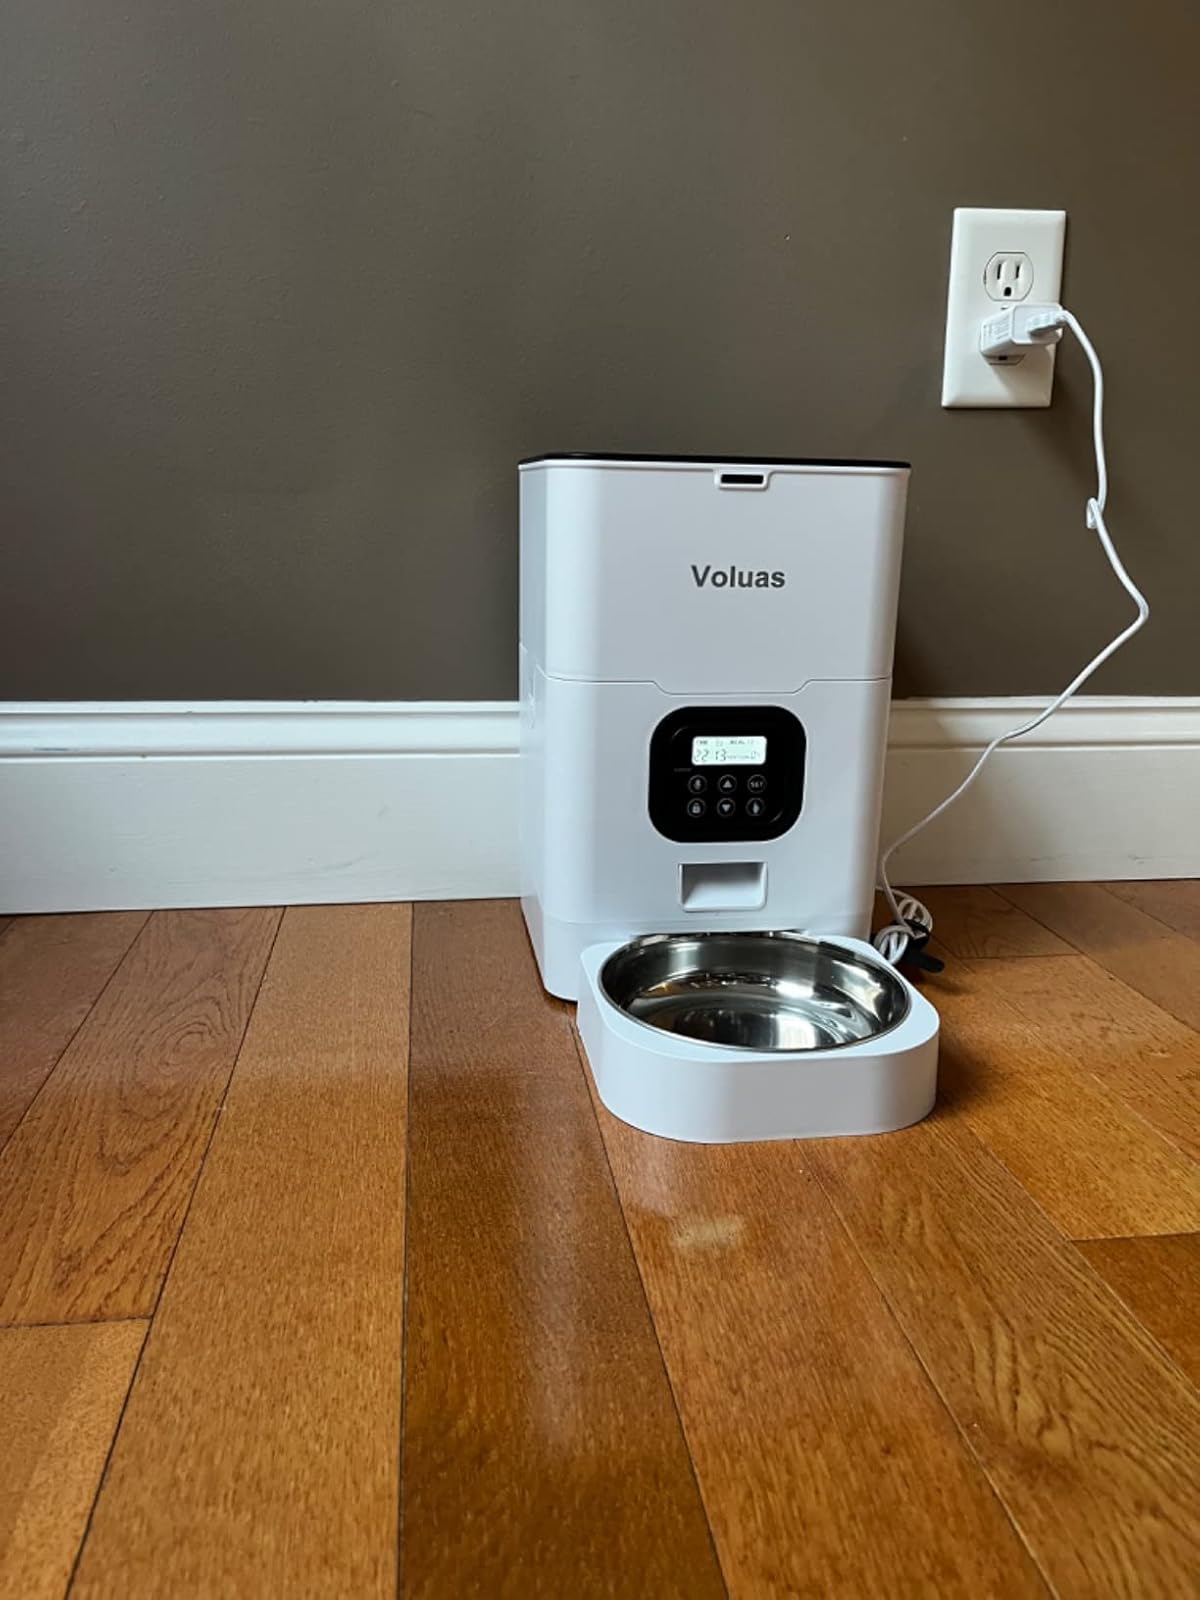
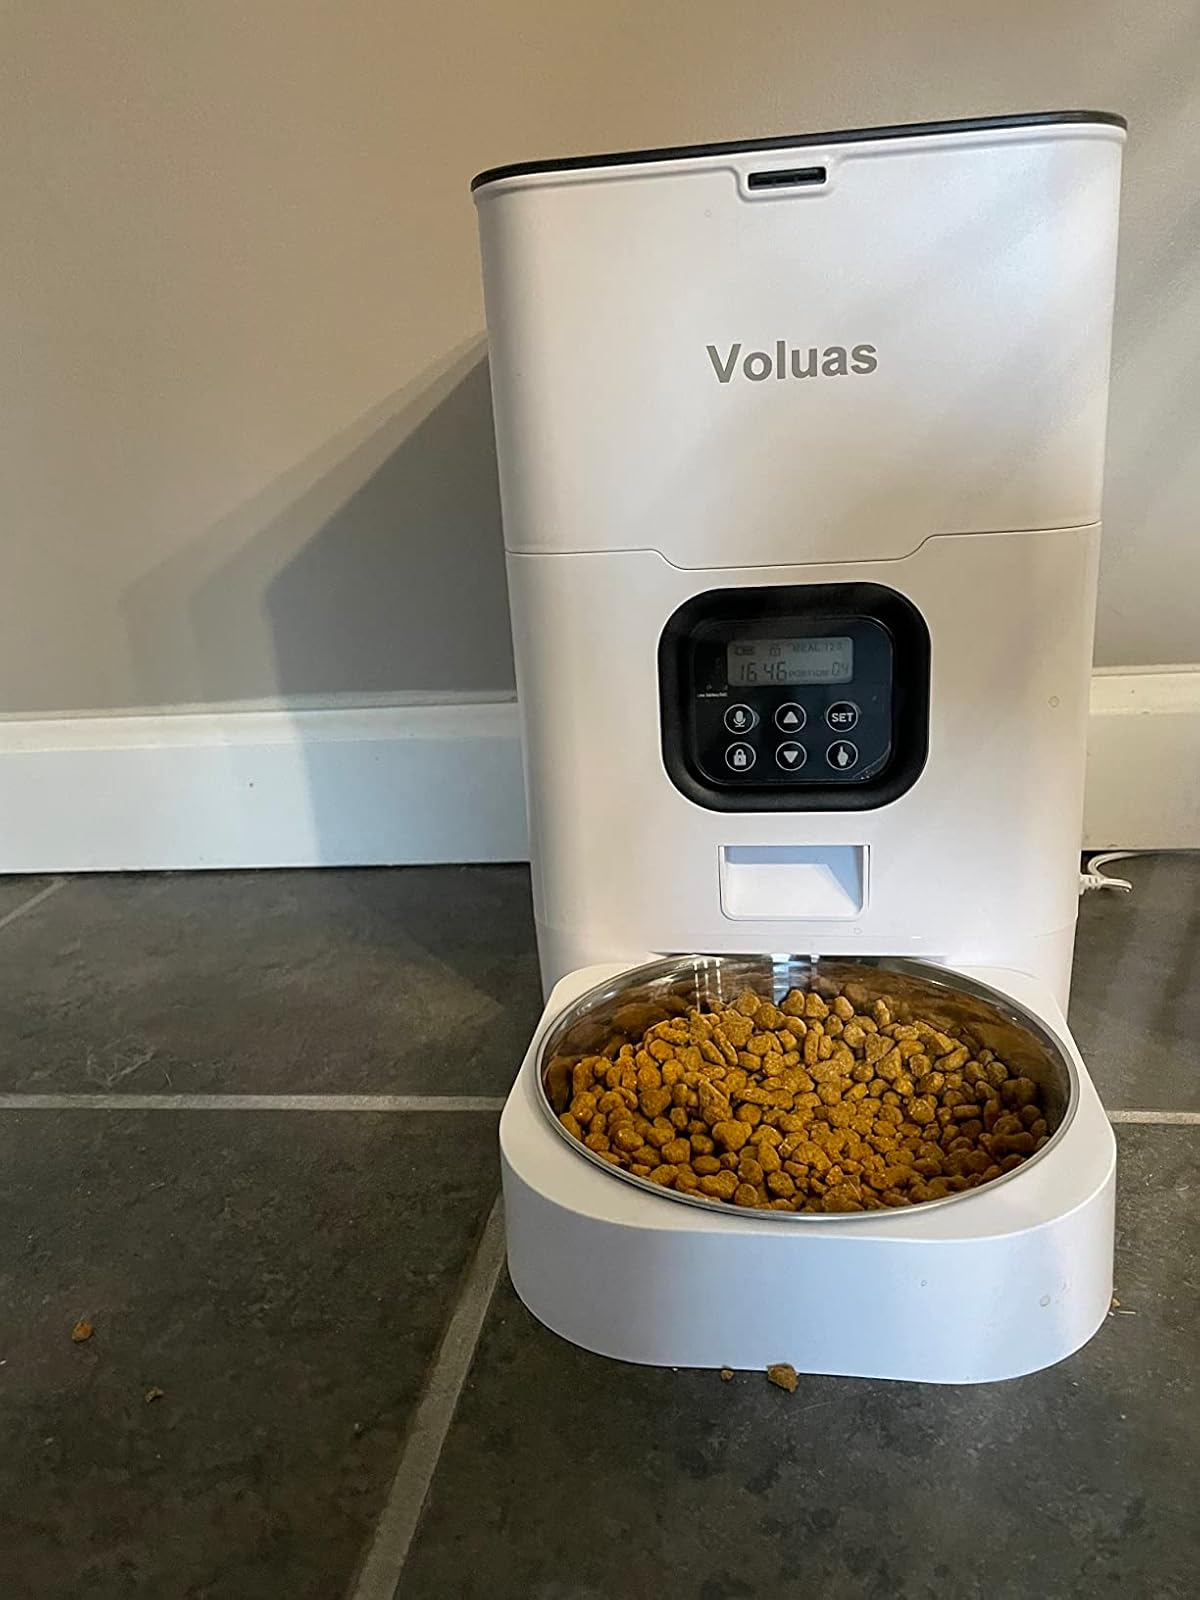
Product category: items_feeder
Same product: yes